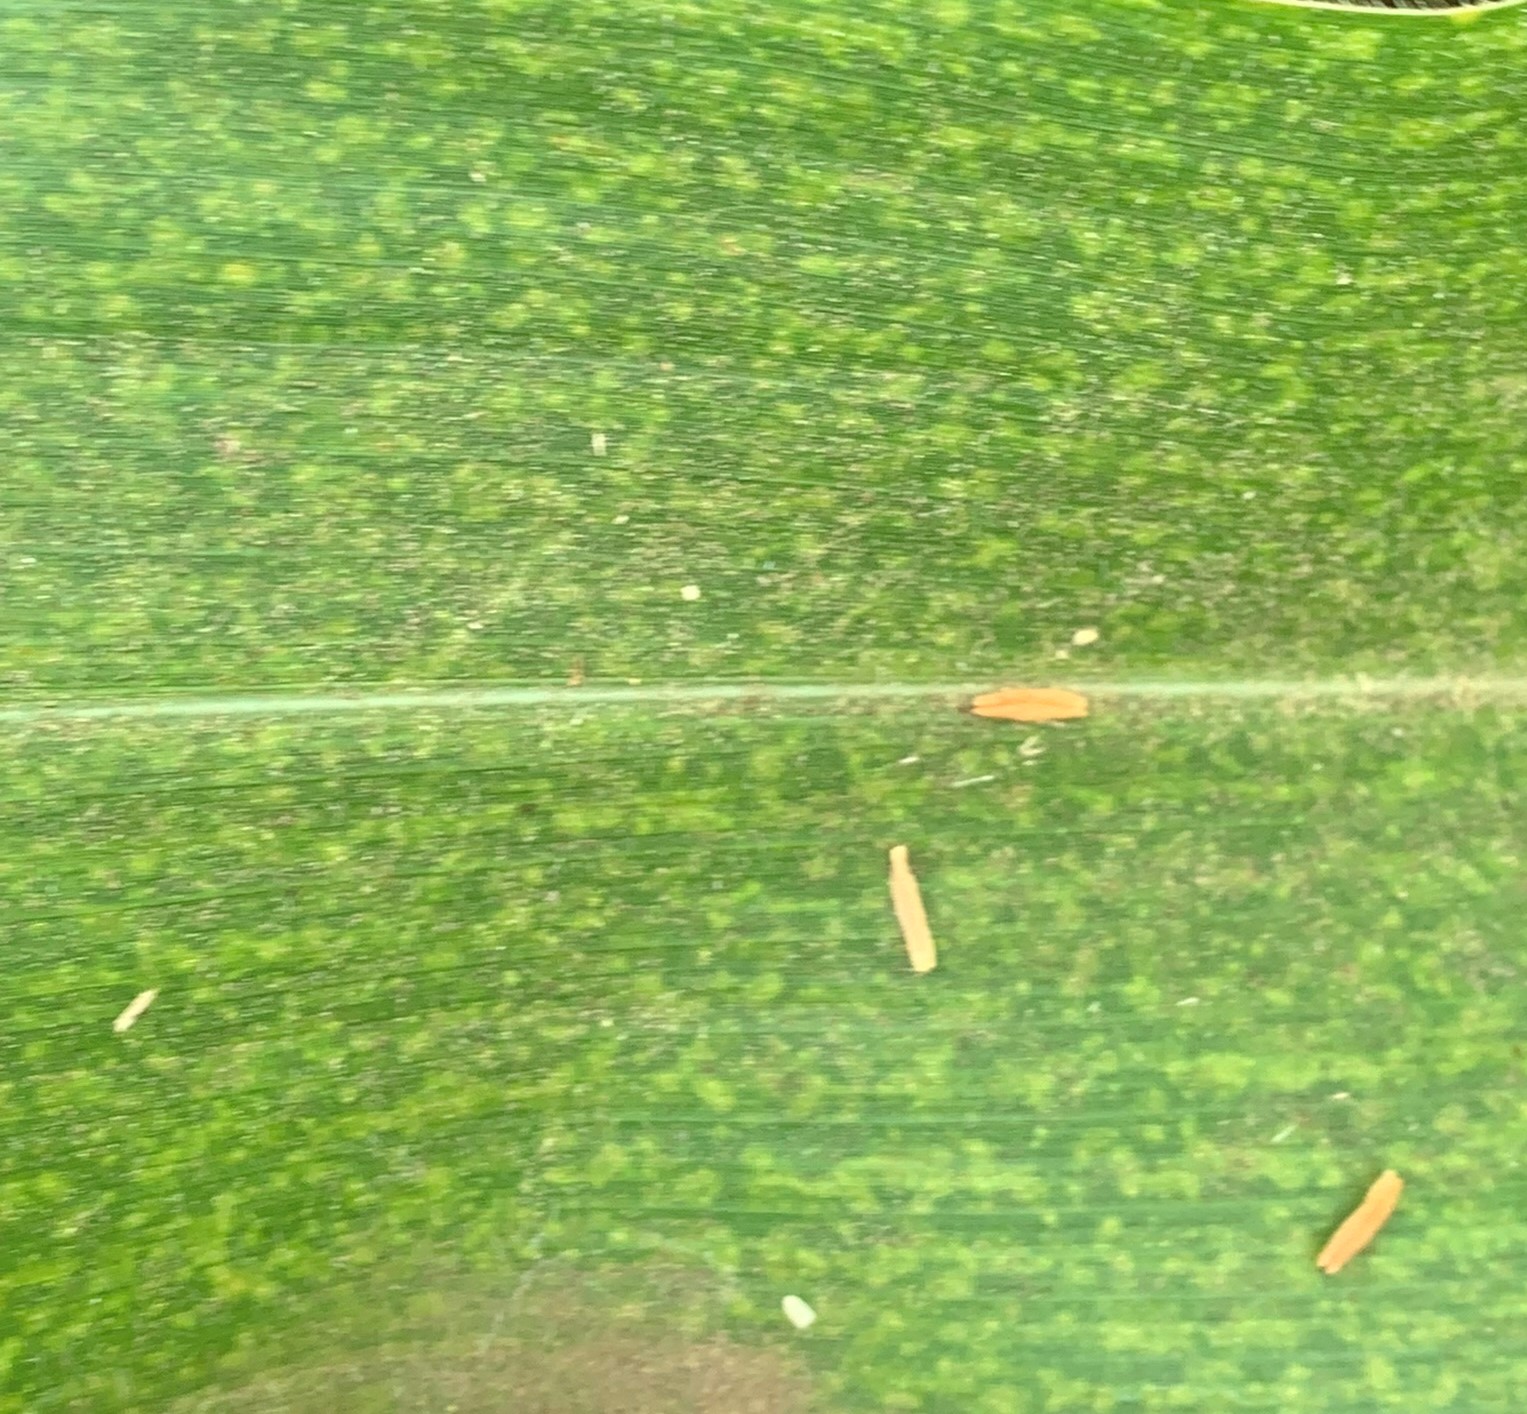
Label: MLN